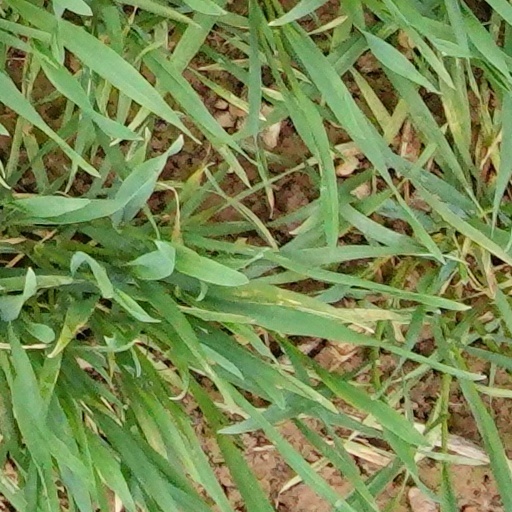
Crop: wheat